Question: Please indicate a possible affordance area of the soccer ball that can be used for catching
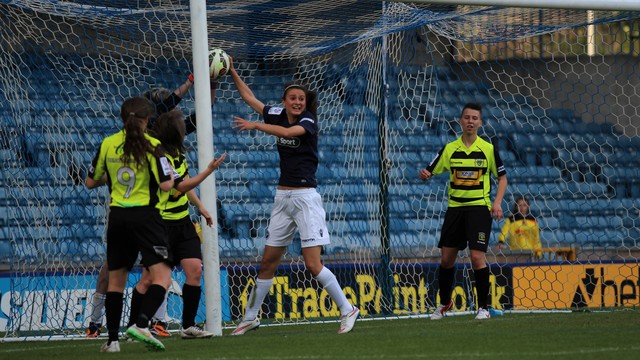
Answer: [205.5, 47, 230.5, 78]